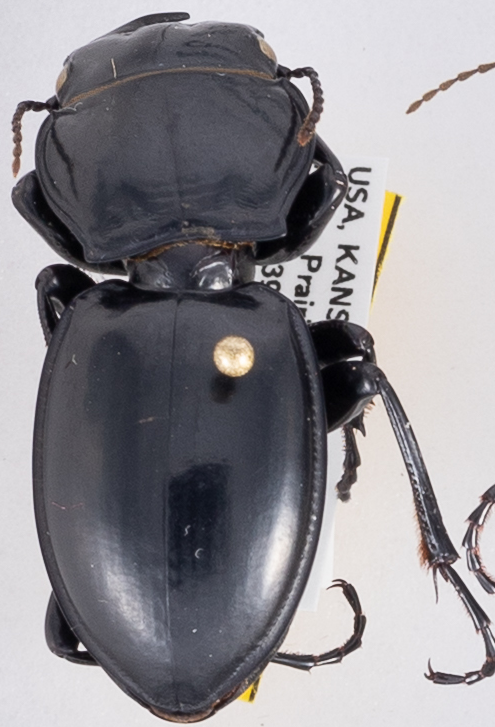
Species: Pasimachus californicus
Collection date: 2020-07-13
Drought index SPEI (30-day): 0.24
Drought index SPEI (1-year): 0.71
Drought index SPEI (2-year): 2.09